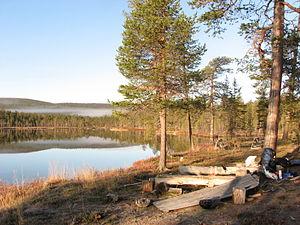
Le Parc national Urho Kaleva Kekkonen est un parc national de Finlande de 2 550 km², au nord-est de la Laponie, adossé à la frontière avec la Russie. Il est baptisé du nom de l’ancien président de la République Urho Kaleva Kekkonen, qui pratiquait assidûment la randonnée.